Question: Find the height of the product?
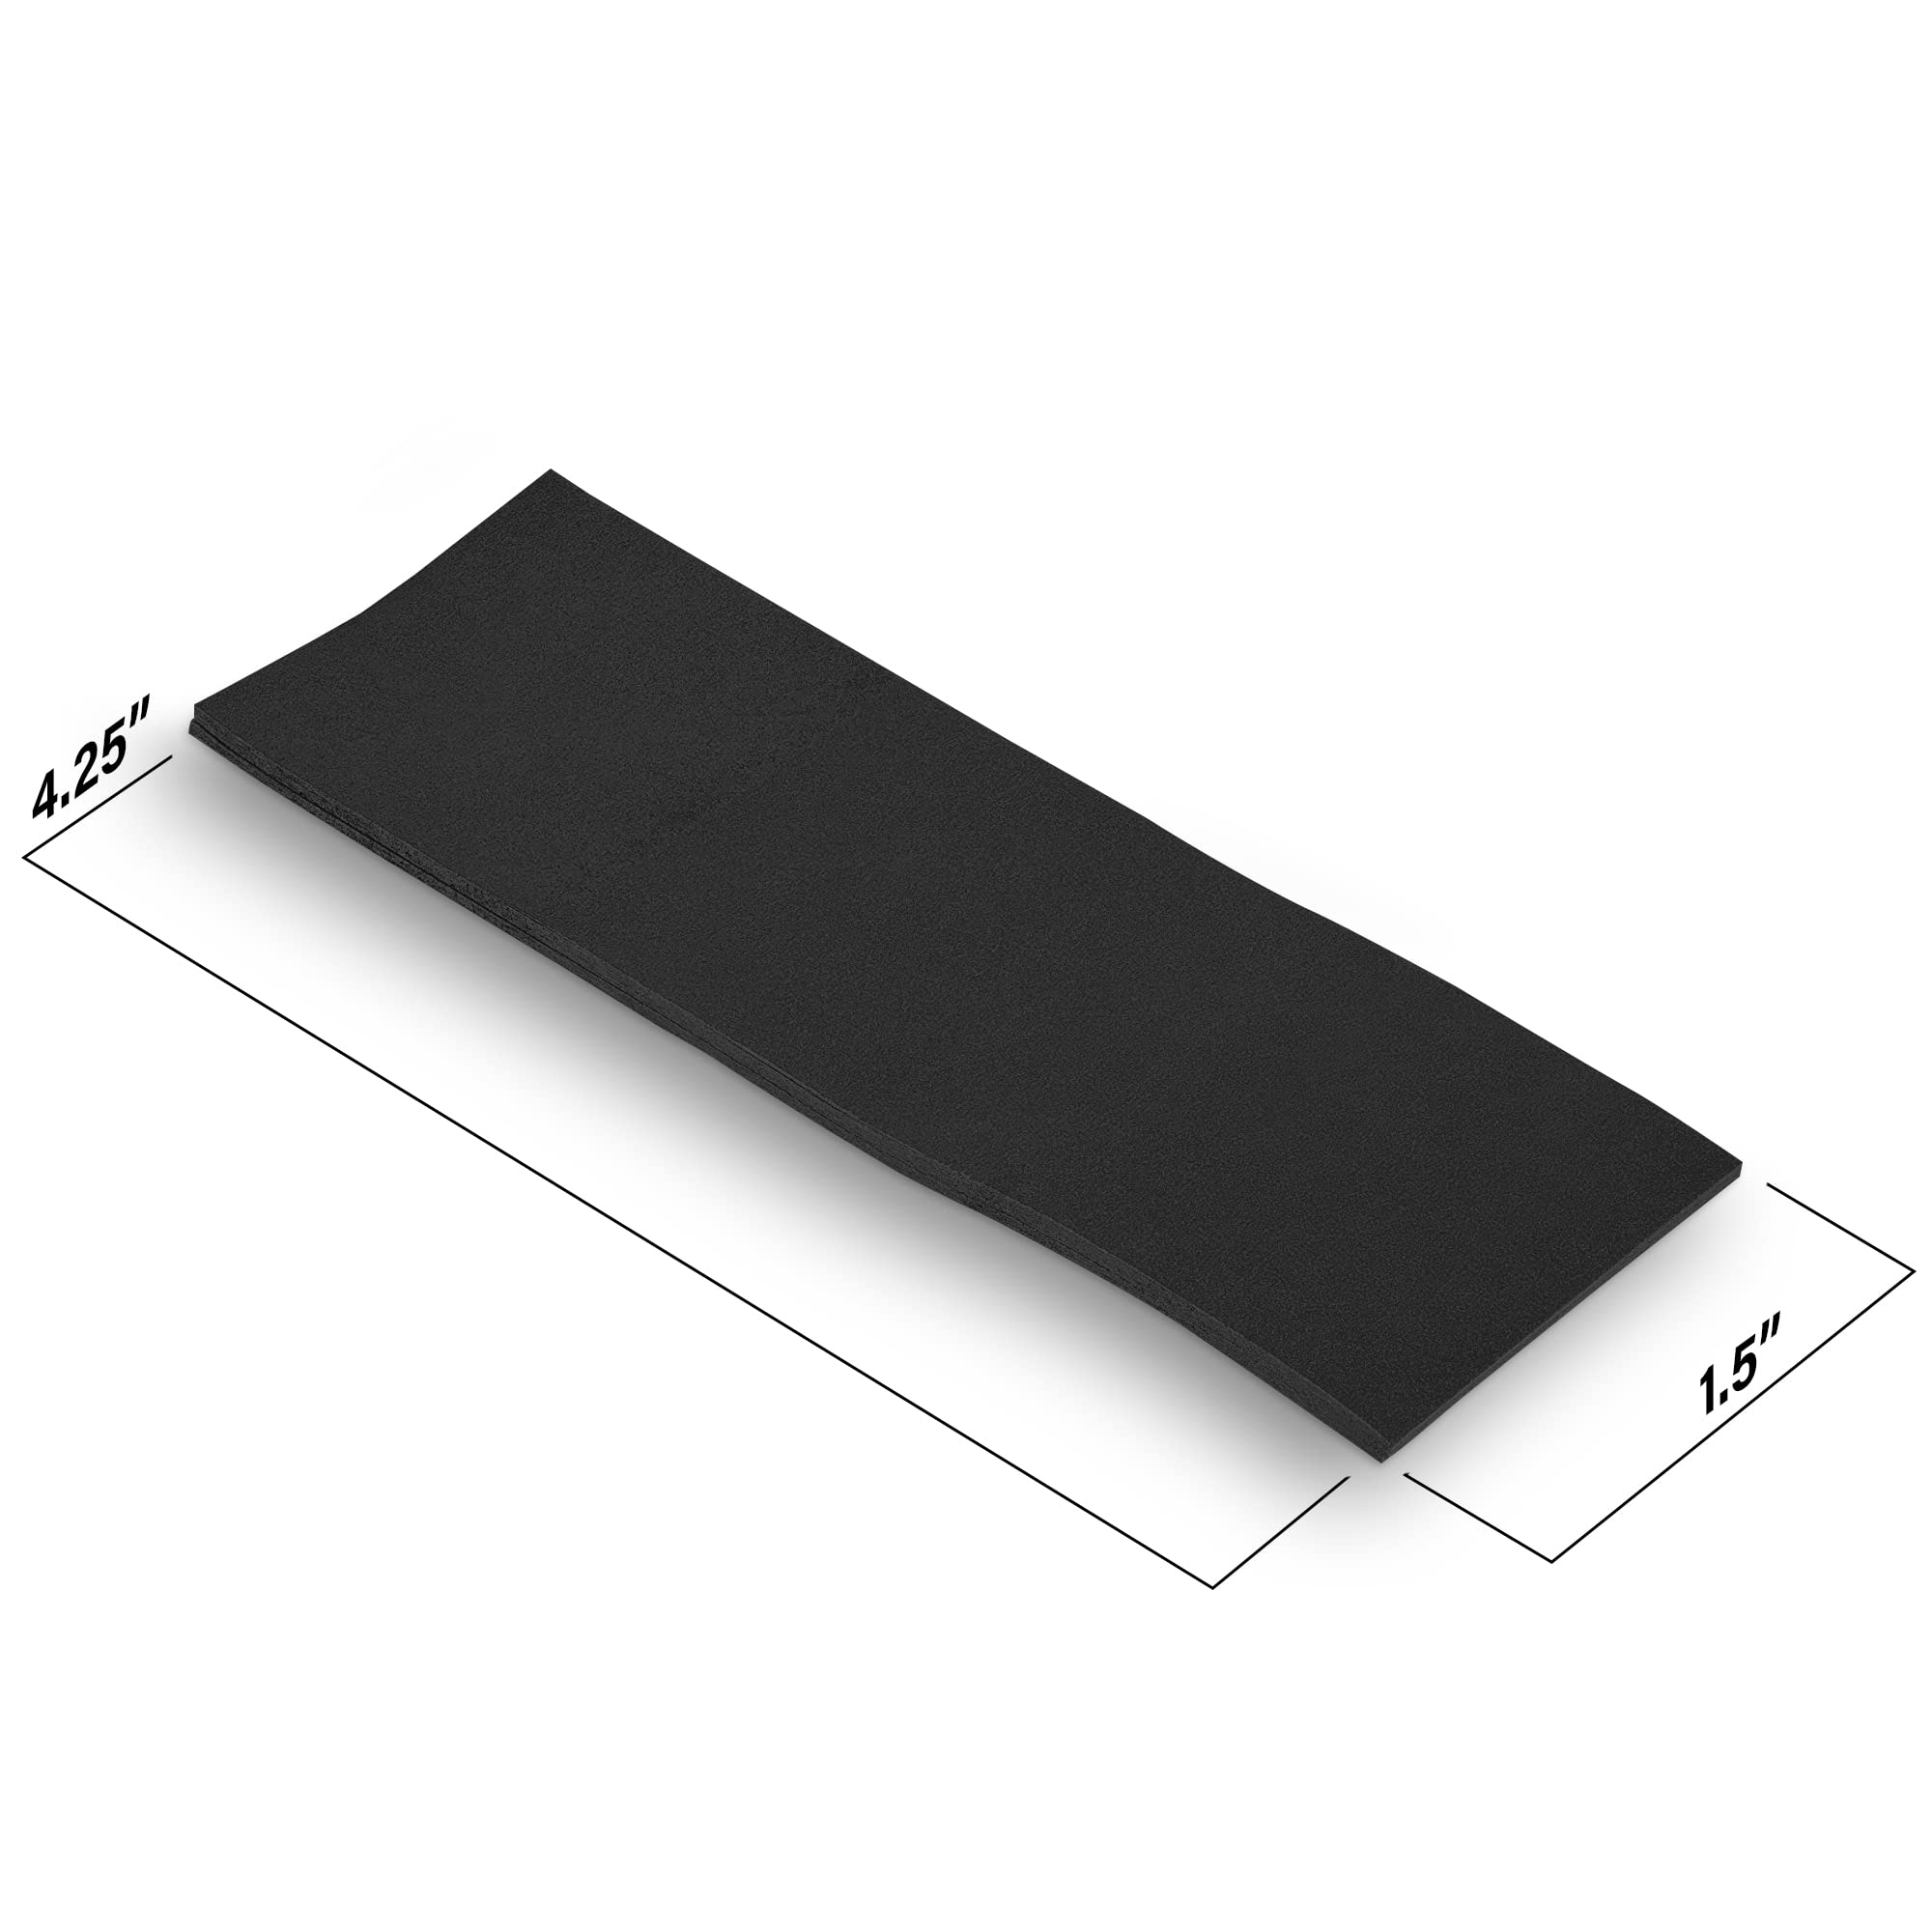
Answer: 4.25 inch